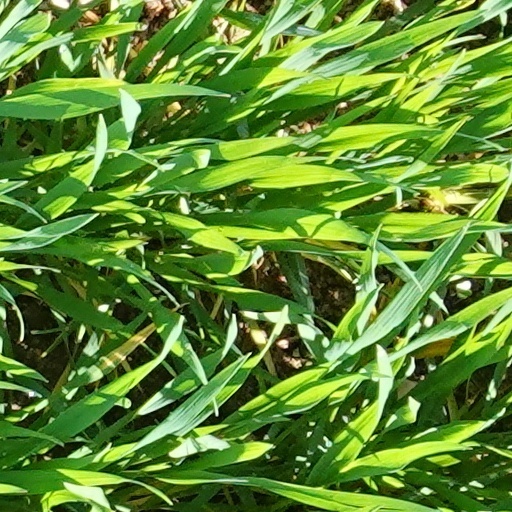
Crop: wheat